Tobelo people

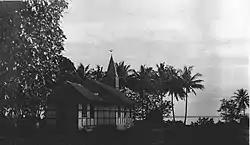
A Protestant church in Tobelo, 1924.

The majority of the Tobelo are Reformed Christians, while others are Sunni Muslims. Traditional beliefs, including the vestiges of shamanism and the cult of spirits, exert a strong influence in everyday life.